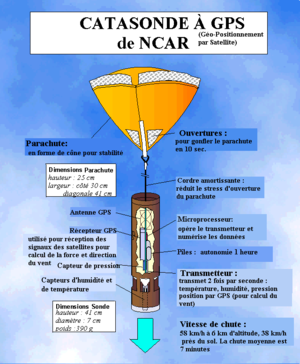
Une catasonde, une radiosonde lâchée d'un avion pour mesurer le vent, la température, la pression et l'humidité de la couche d'air sous-jacente.
Une catasonde est un type particulier de radiosonde. Il s'agit d'un appareil lâché en vol d'un aéronef, avec ou sans parachute, afin de recueillir des données environnementales de l’atmosphère lors de la chute vers le sol. Cette sonde ressemble à un obus ou un cylindre et contient les instruments. La forme donne moins de prise au vent lors de la chute.